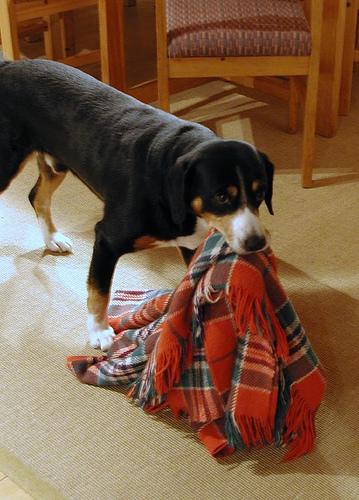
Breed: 221-n000055-EntleBucher